5th Battalion, King's Own Yorkshire Light Infantry

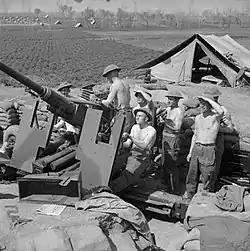
Bofors gun crew on the alert in Italy, 7 April 1944.

62nd Division moved into hutments at Beaulencourt in October 1917, where it trained for open warfare in preparation for the forthcoming Battle of Cambrai, including training with the Tank Corps at Wailly. In its attack on Havrincourt, 187 Bde was to be supported by G Battalion Tank Corps. 2/5th KOYLI was to be preceded by 12 Mark IV tanks (8 fighting tanks and 4 wire-cutters). It was intended that these would help deal with the outpost line then advance in single file up a road to the left of 'Yorkshire Bank'. Two tanks would then go on up the road to help a bombing squad deal with a strongpoint known as 'Etna', while the rest turned left and advanced in line abreast to lead the infantry onto the objective. On the night of 17/18 November 187 Bde took up its positions in Havrincourt Wood.